Eric Womack

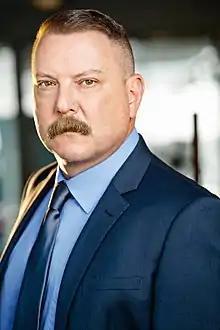

Raised in the San Francisco Bay Area, Eric Womack studied dramatic arts at UC Davis and was a member of the theatre troupe in San Francisco. Eric has originated roles in three of playwright Ronnie Larsen's world premiere productions including the critically acclaimed "Scenes From My Love Life, X-Mas and CS-A Love Story" at San Francisco's Theatre Rhinoceros. Eric now resides in Los Angeles where he continues to work in film and television.